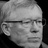
Emotion: sad